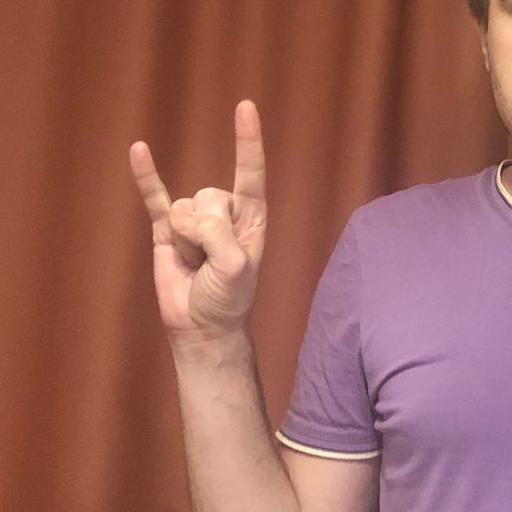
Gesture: rock